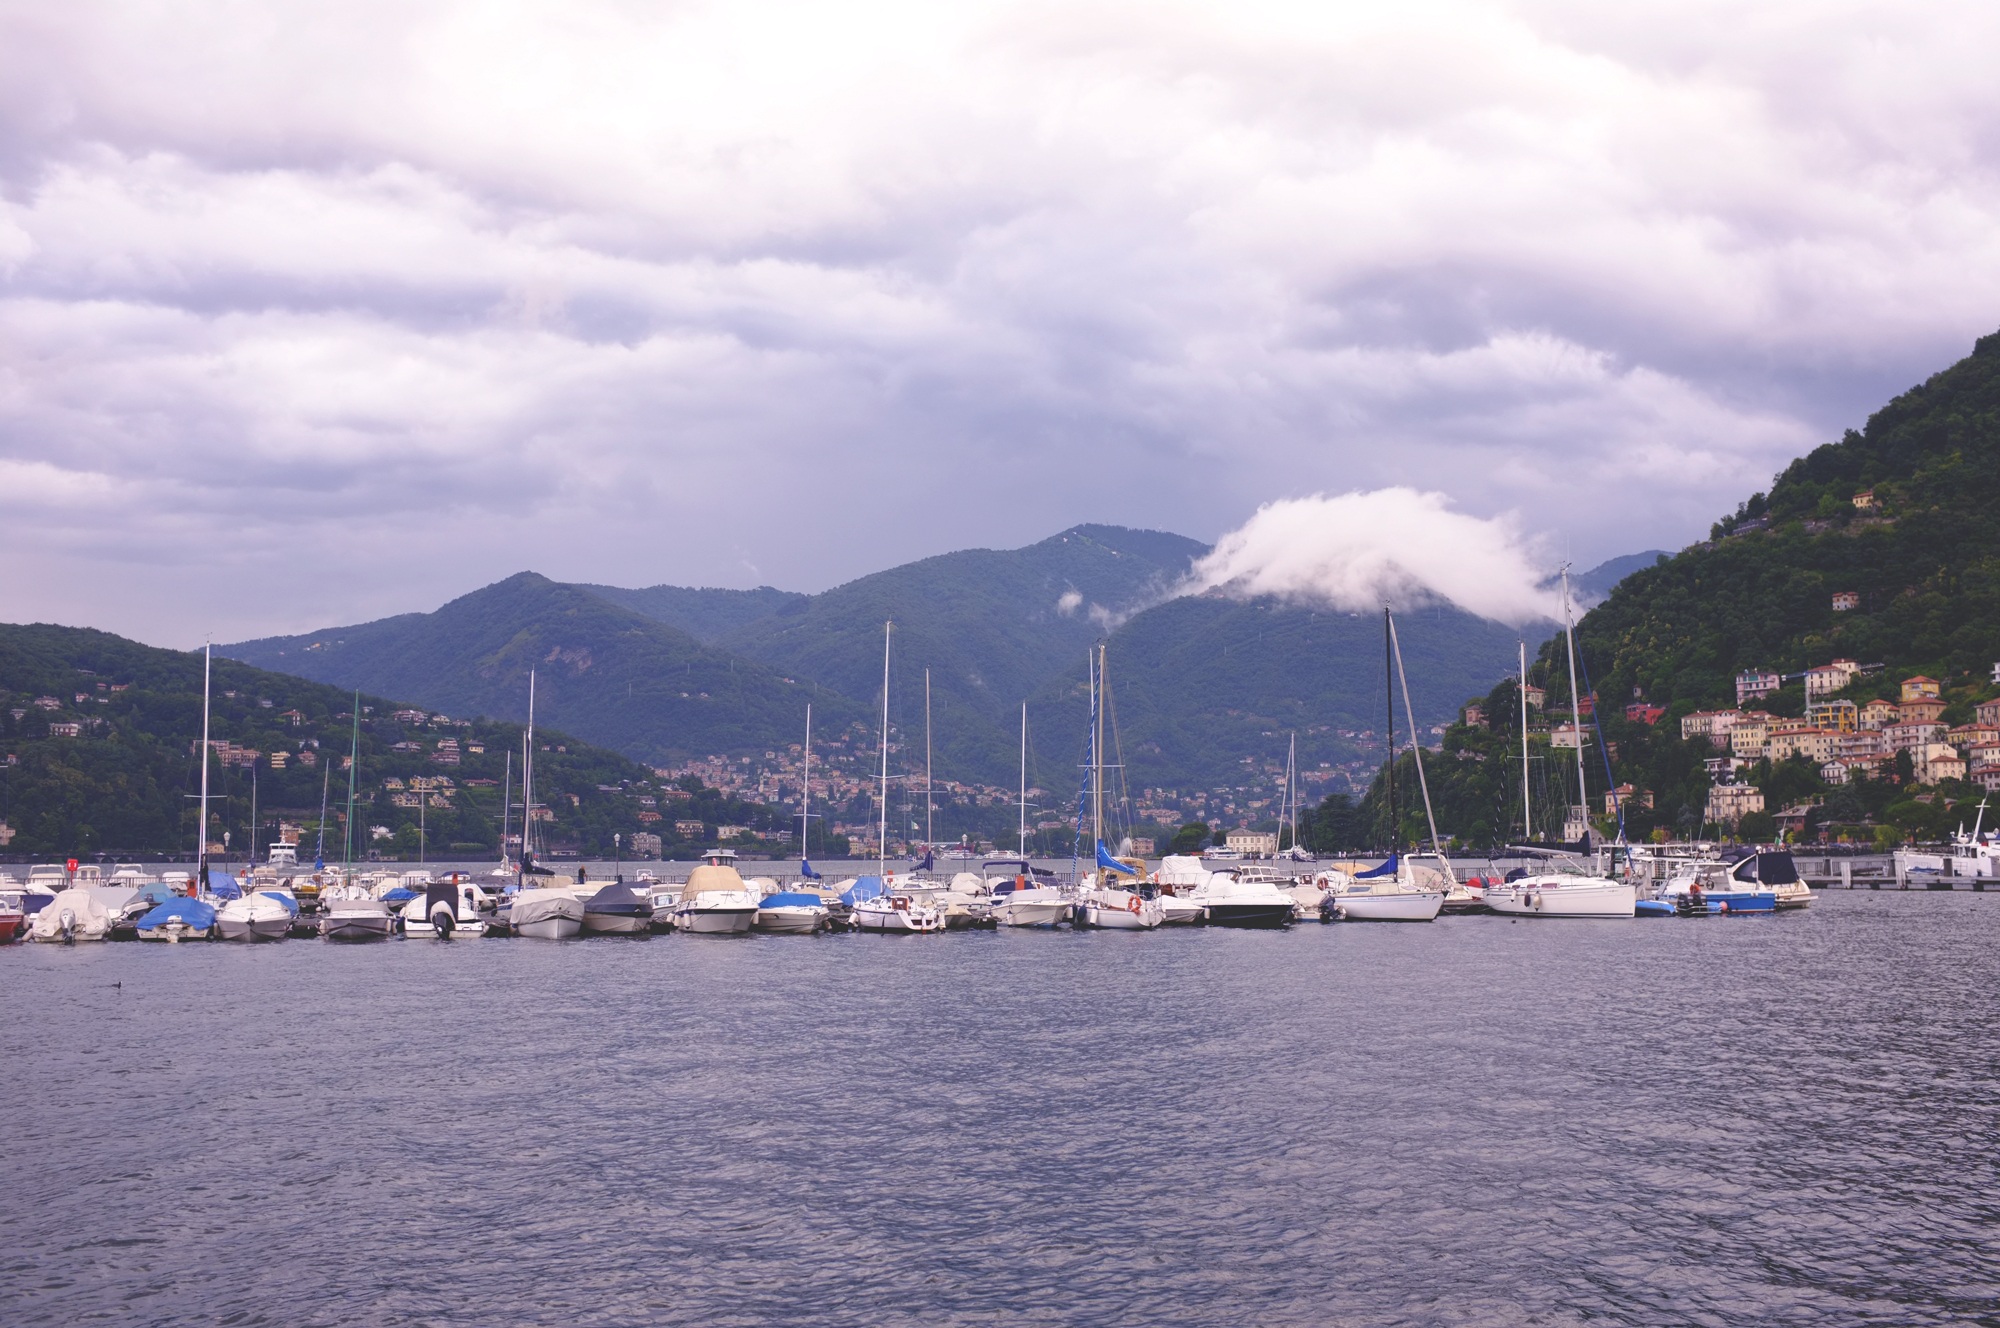
sea, coast, boat, lake, vehicle, sailing, bay, italy, harbor, marina, body of water, como, yachts, passenger ship